Bijapur

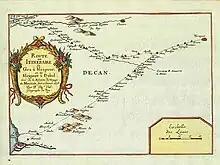
Trade routes through the Deccan, connecting Bijapur to Goa and Dabhol (1666 French map)

Bijapur first came under the influence of Alauddin Khalji, the Sultan of Delhi, towards the end of the 13th century, and then under the Bahmani Sultanate in 1347. In 1347, when the Bahamani Sultanate was established, it included the southern and eastern parts of Bijapur district. The Sultanate was divided into several provinces, (tarafs) including Bijapur. The capital of the province was Bijapur, with boundaries extending to present parts of North Karnataka south and west of Maharashtra including the Konkan, and was a centre for trading overseas. The supremacy of the Bahmanis and authority over its provinces ceased by 1490. At that time five dynasties were born, and one of them was the Adil Shahi dynasty. In 1518, the Bahmani Sultanate formally split into five splinter states known as the Deccan sultanates, ruled by the aforementioned five dynasties. The sultans of the Bijapur Sultanate ruled from 1490 to 1686. The city of Bijapur owes much of its greatness to Yusuf Adil Shah, the founder of the independent state of Bijapur, sultan Ali Adil Shah I, who fortified the city and grew its working class population, and Ibrahim Adil Shah II of Bijapur. At its peak under the Bijapur Sultanate in the early 17th century, half a million to a million people were estimated to have inhabited the city.